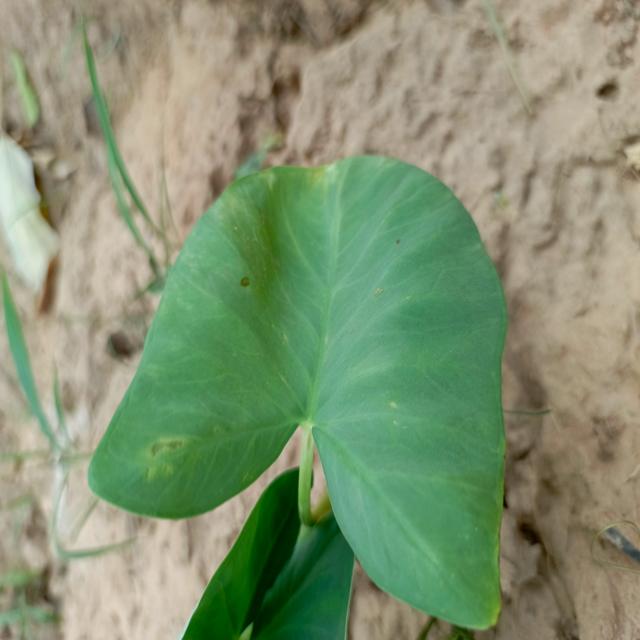
Label: Early_Blight